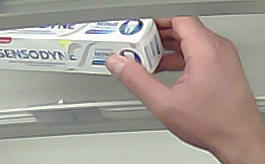
Product: sensodyne_toothpaste